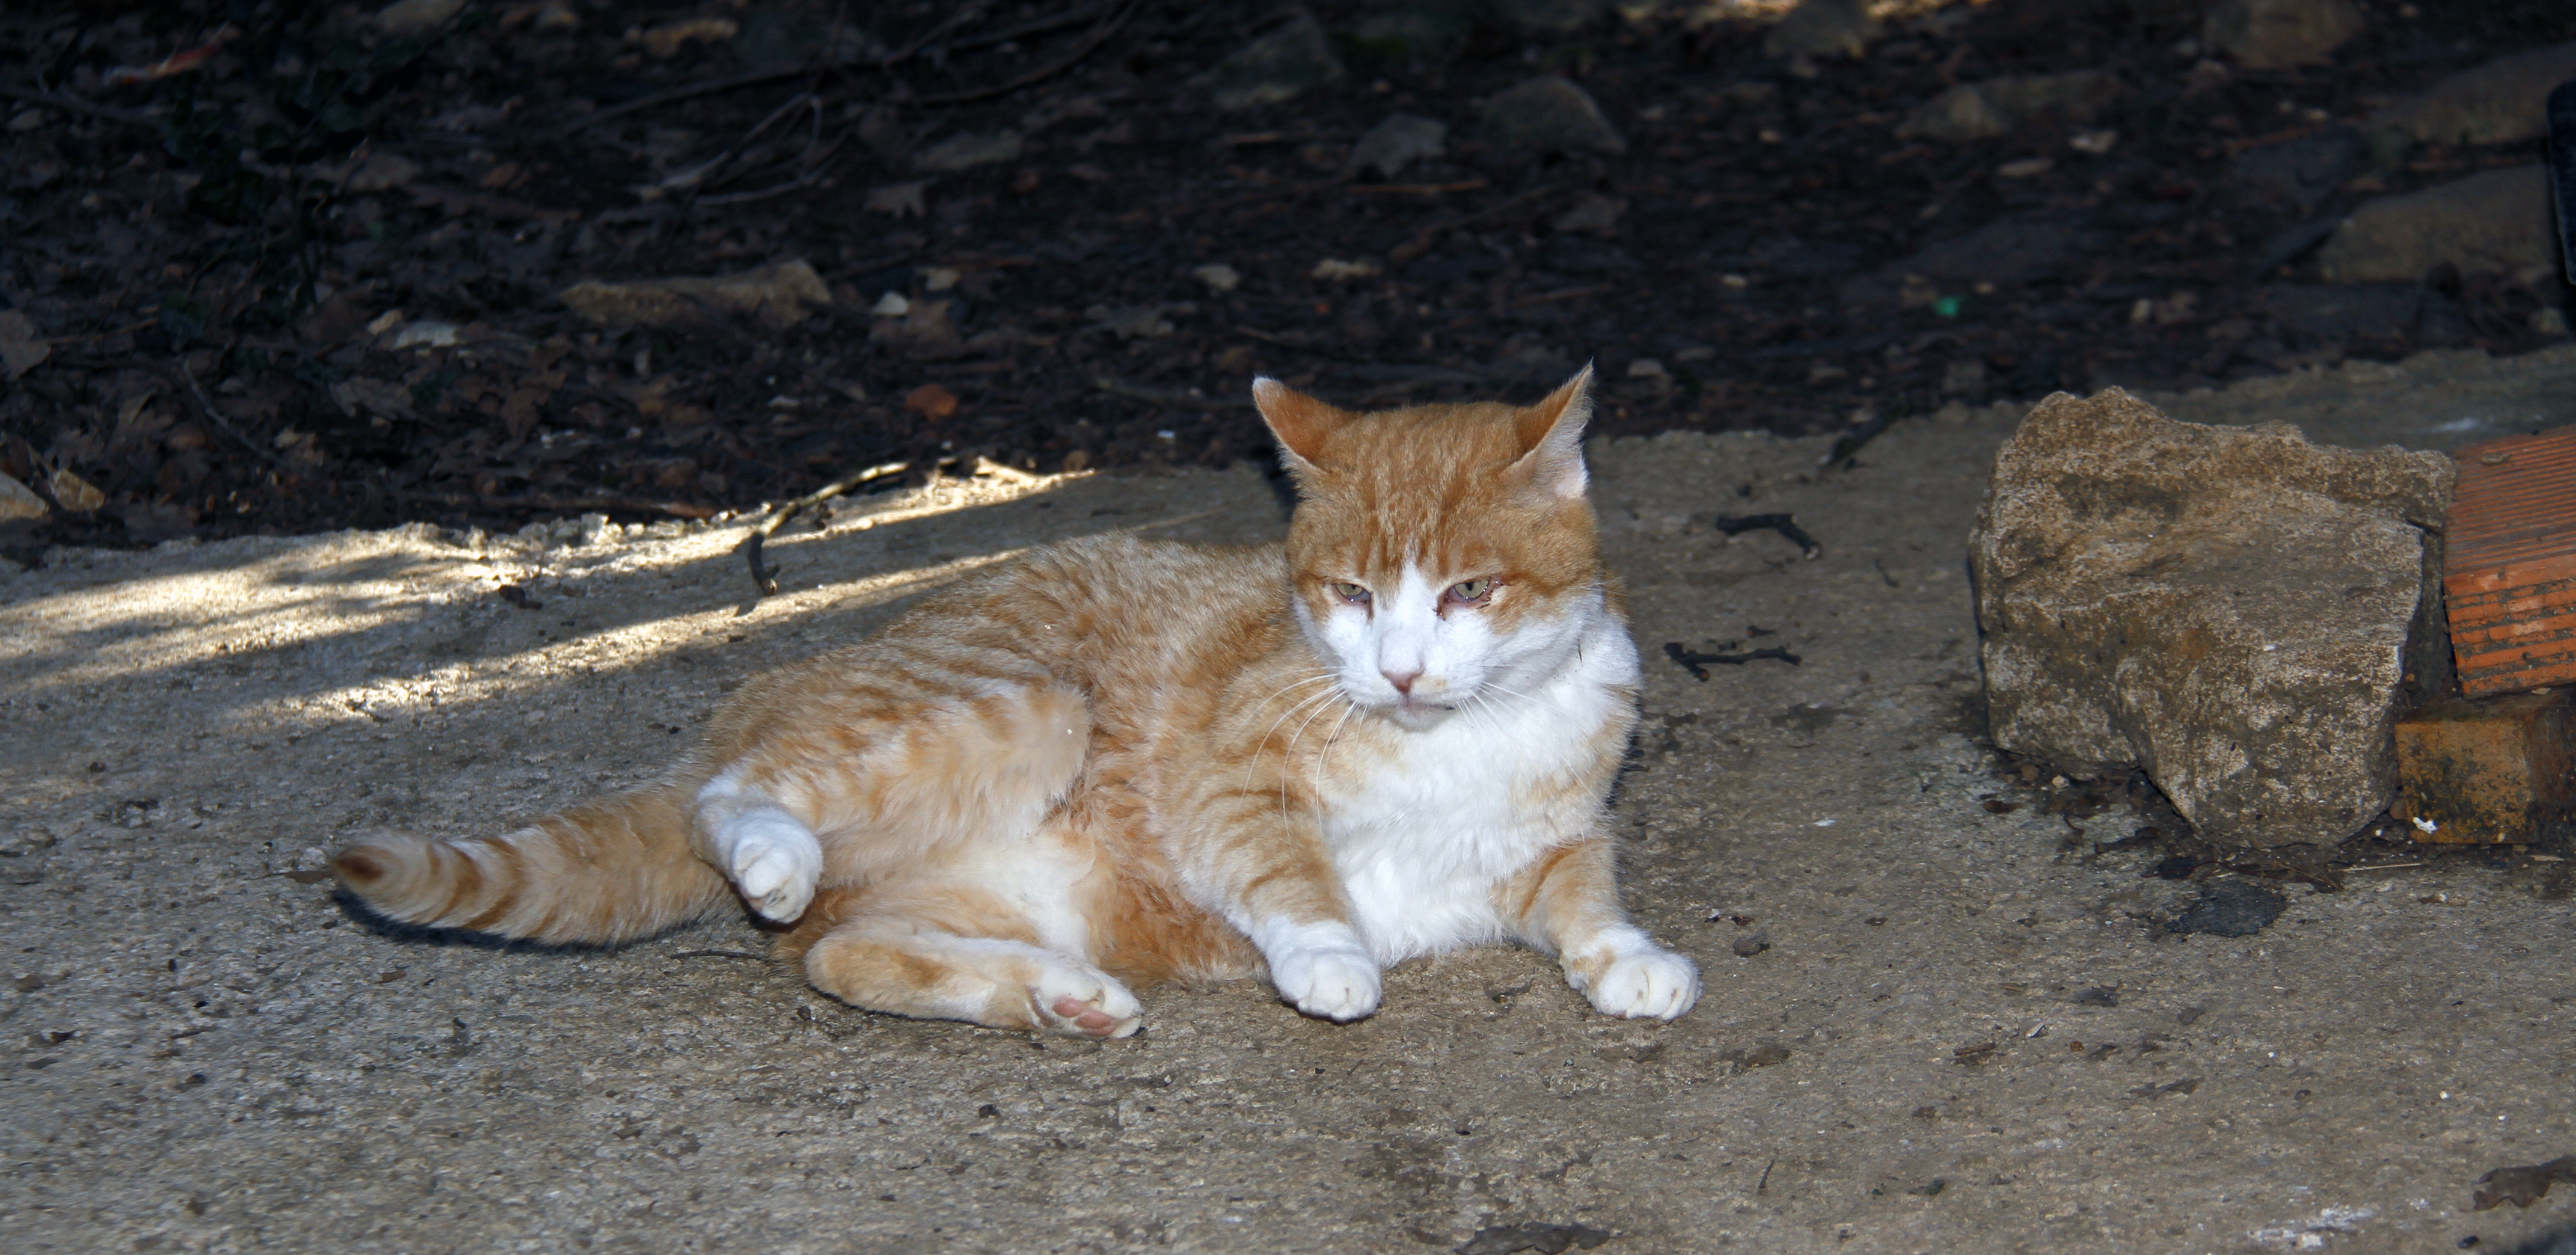
france, europe, cat, mammal, fauna, shelter, whiskers, midi, vertebrate, refuge, association, chats, mditerrane, languedocroussillon, hrault, tierheim, tierschutz, poezen, katten, protectionanimale, bnvoles, volunteers, felins, enclot, hbergements, wild cat, small to medium sized cats, cat like mammal